FC Gatineau

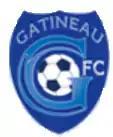
Logo originally used when club began play in the PLSQ

In 2013, the club joined the Première Ligue de soccer du Québec, a Division III league, fielding a team in the men's division. In 2014, Gatineau won the League Cup, defeating CS Longueuil 1-0 in the final. They finished as the runner-up for the League Cup for three consecutive seasons in 2016, 2017, and 2018. After a strong 2018 season in which they finished third in the league, they had a disastrous 2019 season, finishing in last place and failing to record a single victory. They left the PLSQ after the 2019 season, after being unable to meet the financial requirements of the league. They instead decided to join the Ontario-based Ottawa-Carlton Soccer League.